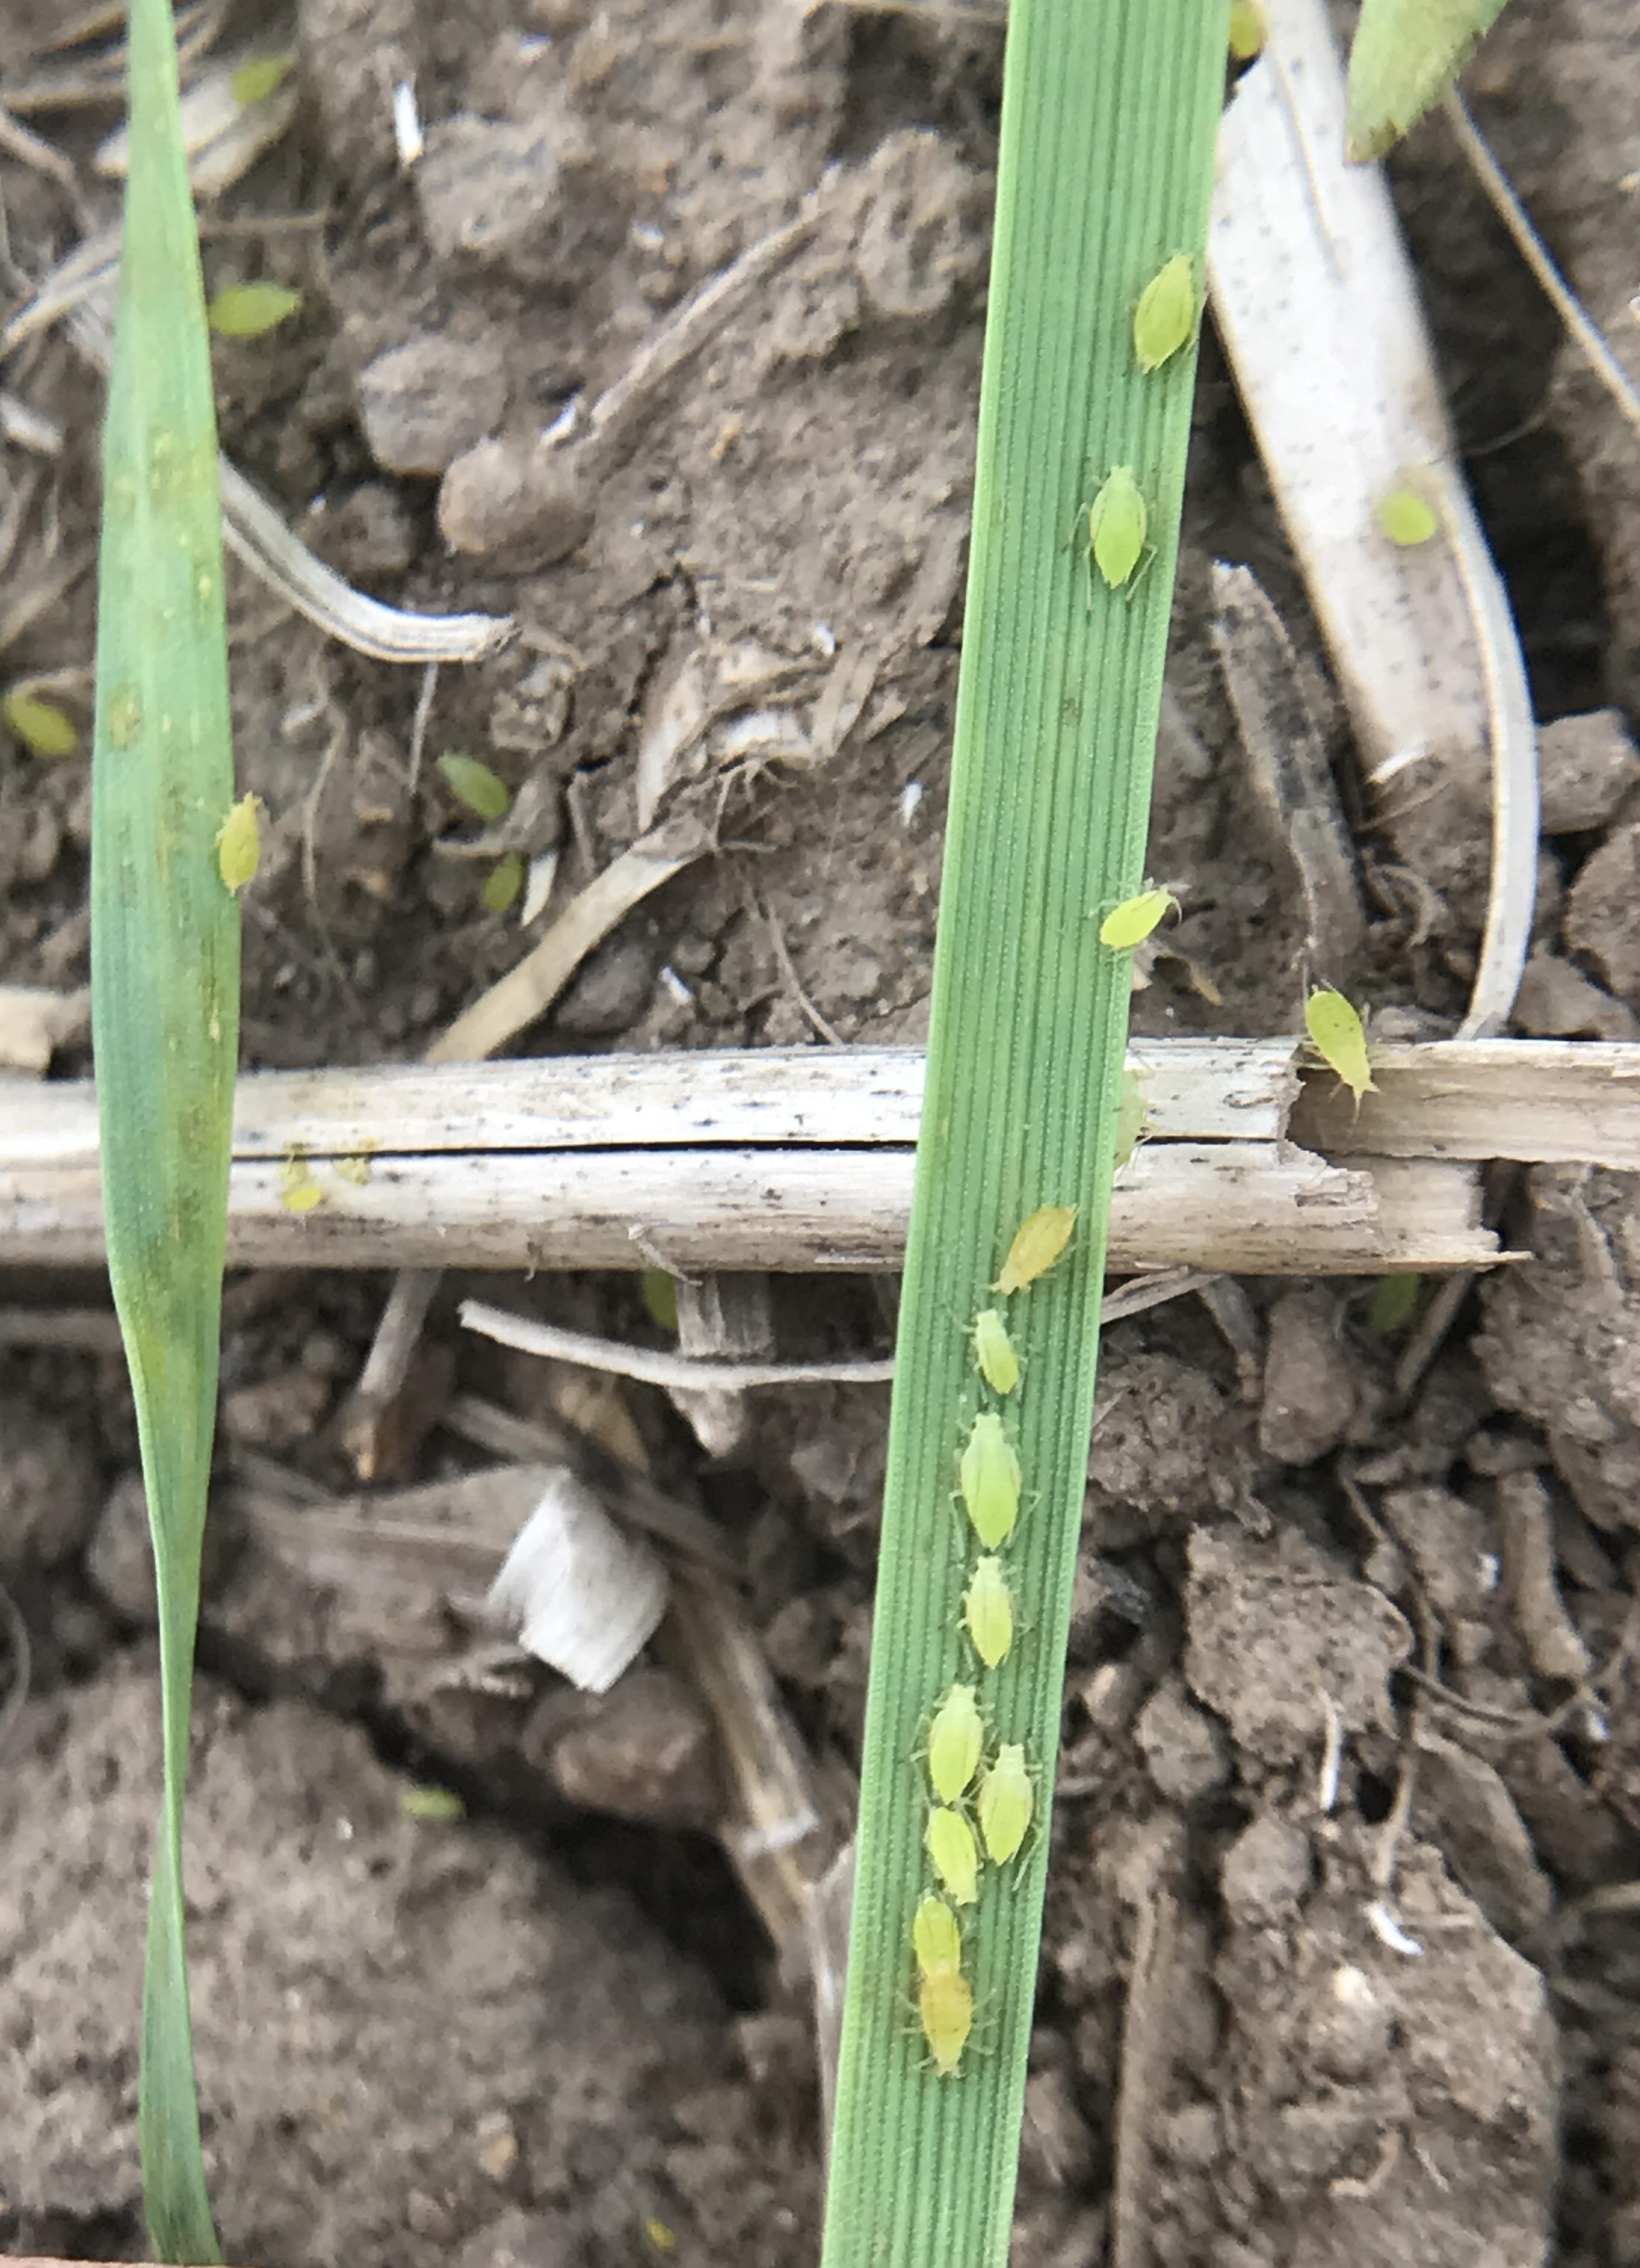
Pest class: cereal_grass_aphid